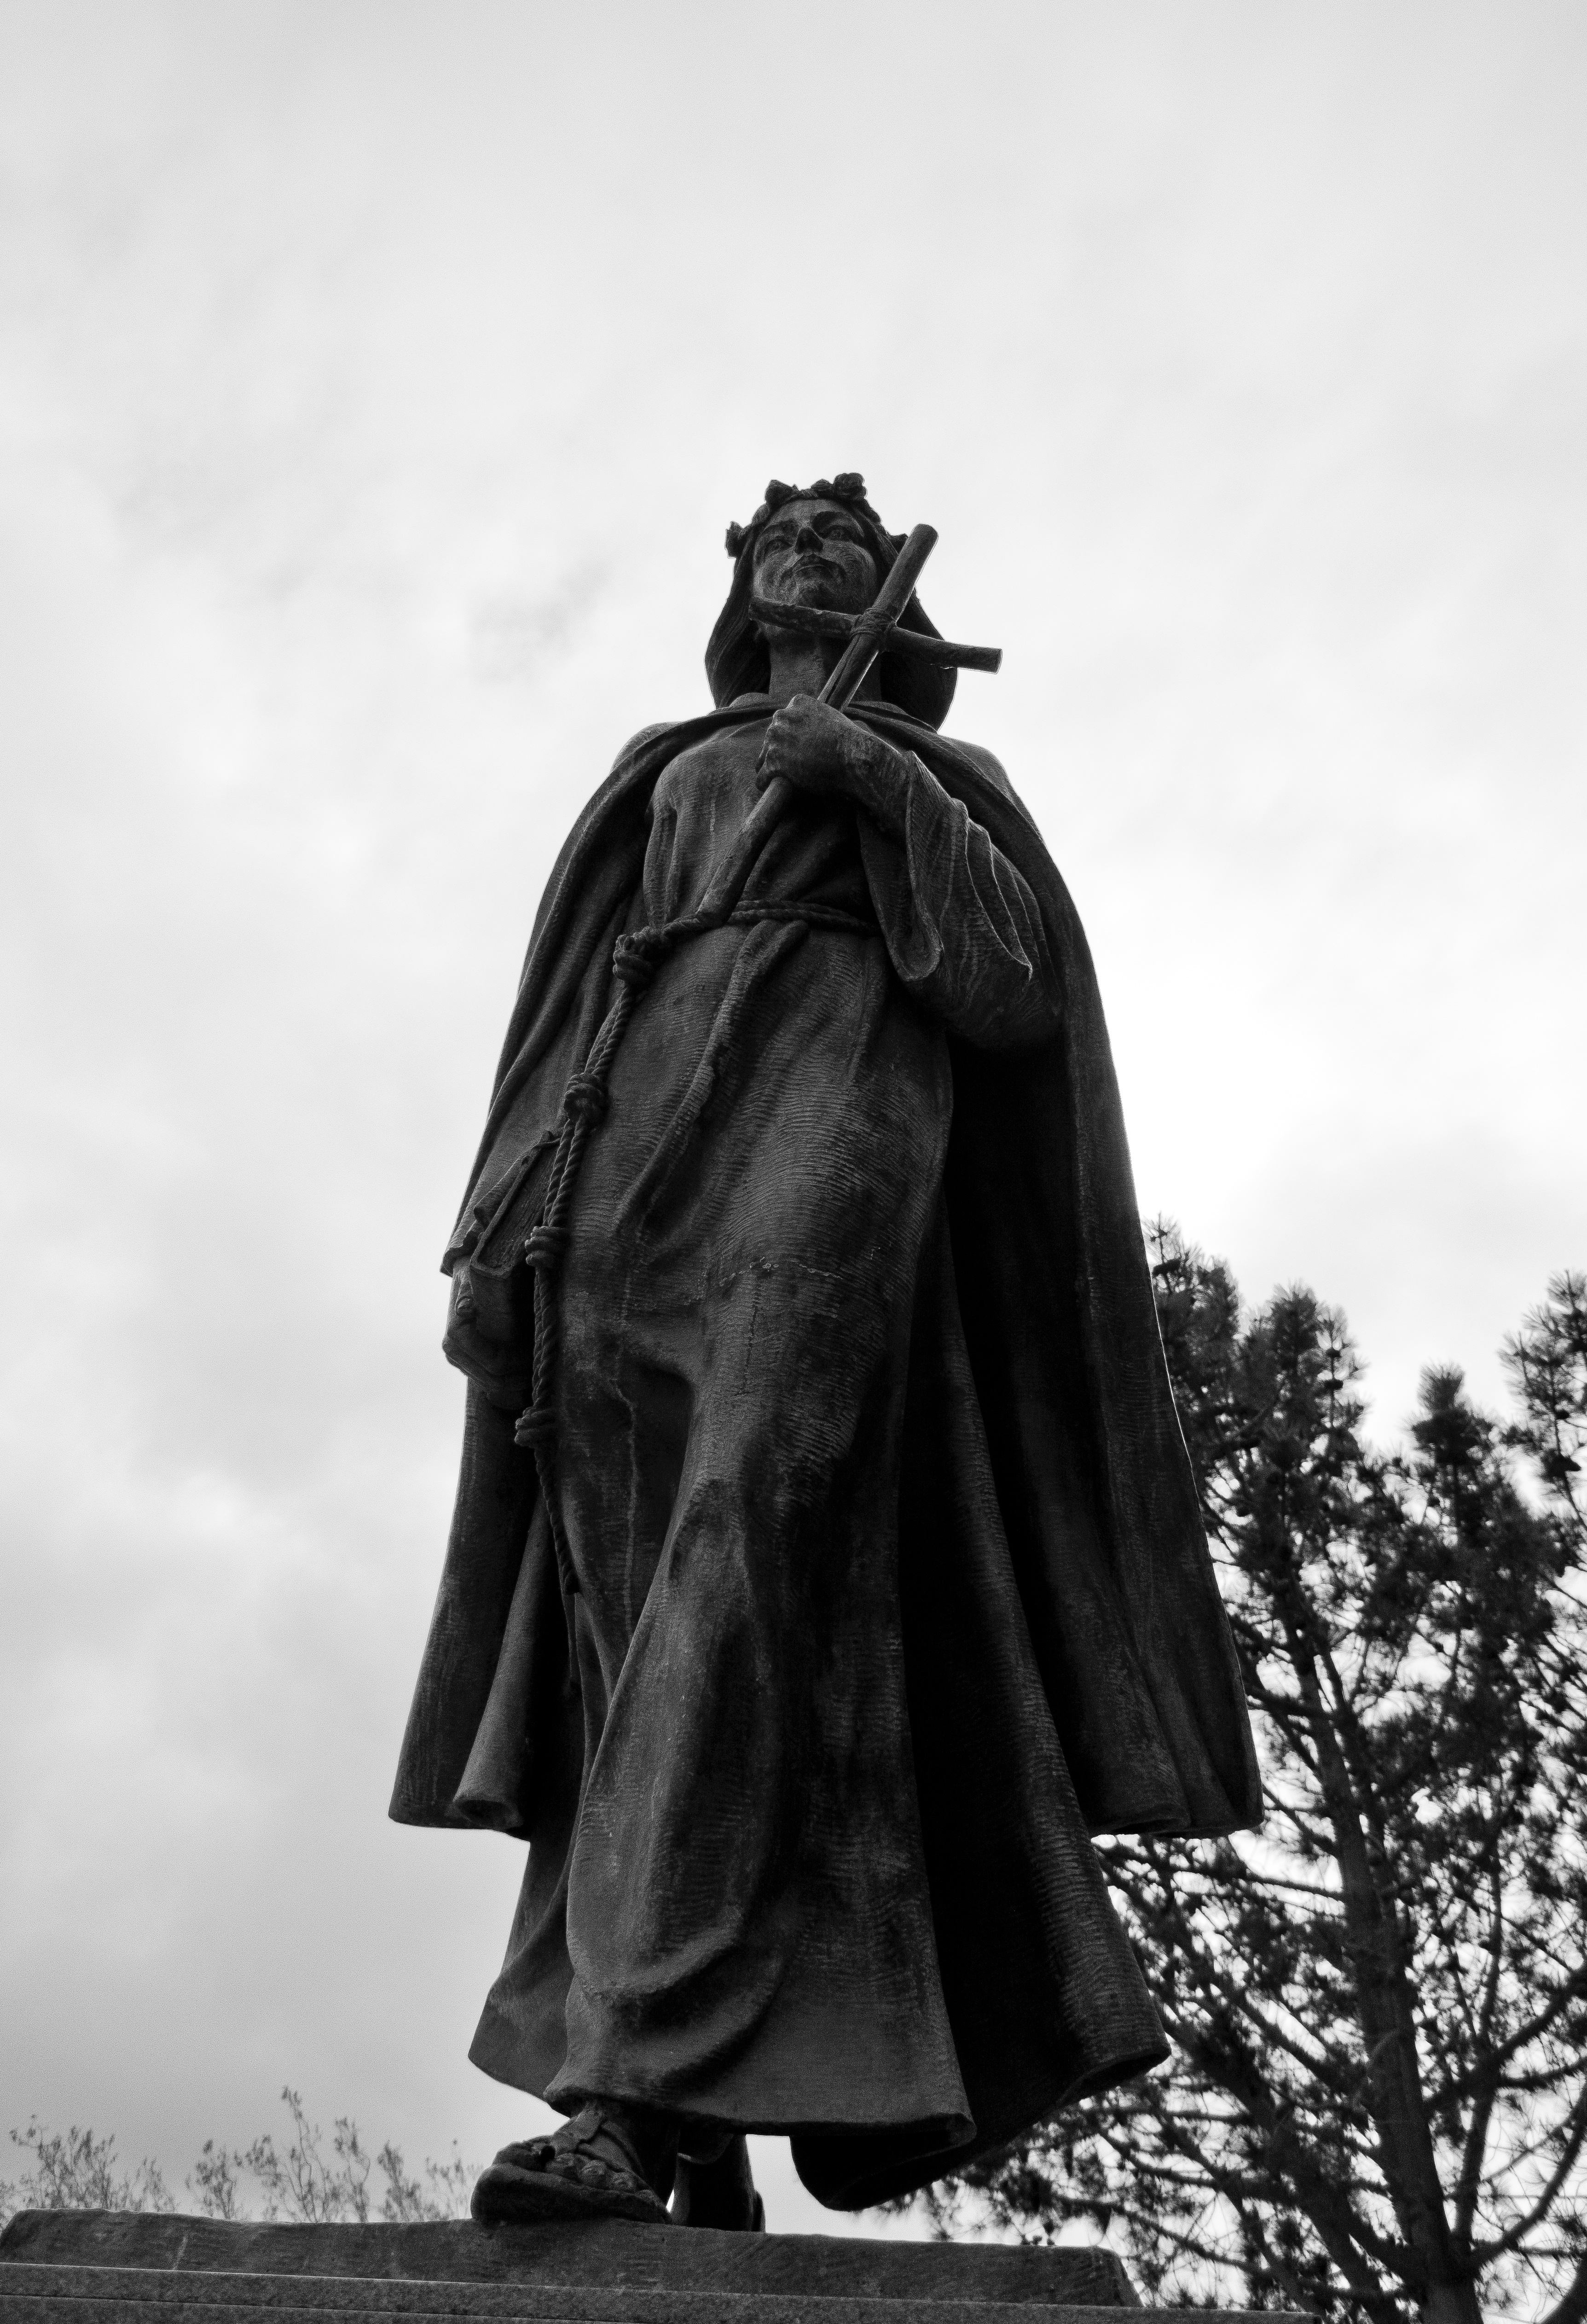
rock, black and white, white, monument, statue, spring, sitting, black, monochrome, sculpture, art, dress, temple, photograph, monochrome photography, human positions